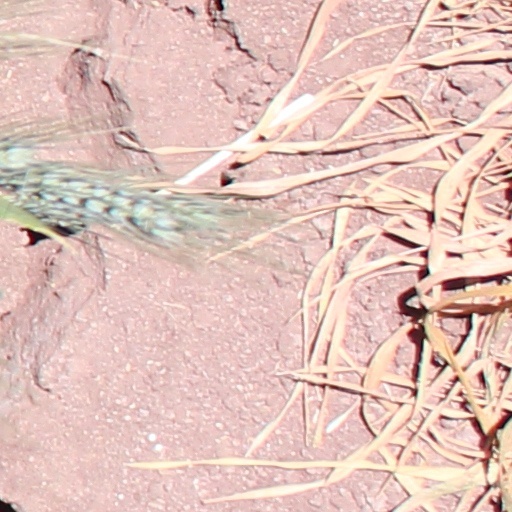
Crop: wheat